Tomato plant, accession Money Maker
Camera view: horizontal (90 deg, fisheye); turntable rotation: 90 degrees
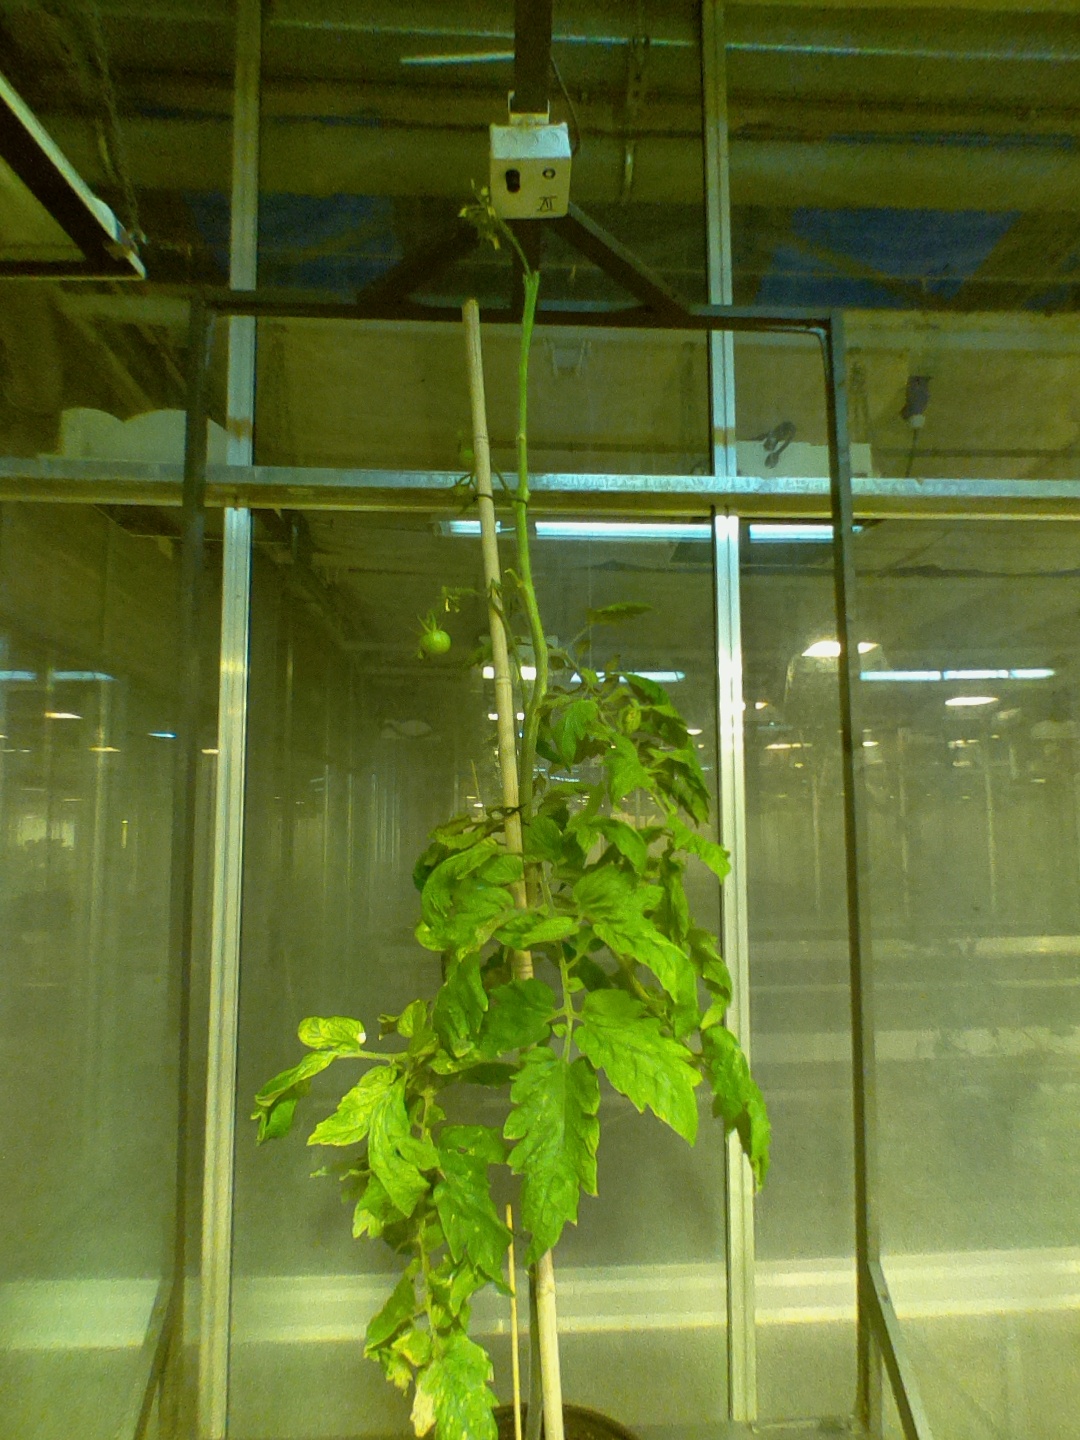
BBCH growth stage 77: 70%-80% of final fruit size